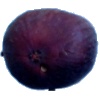
Label: Fig 1